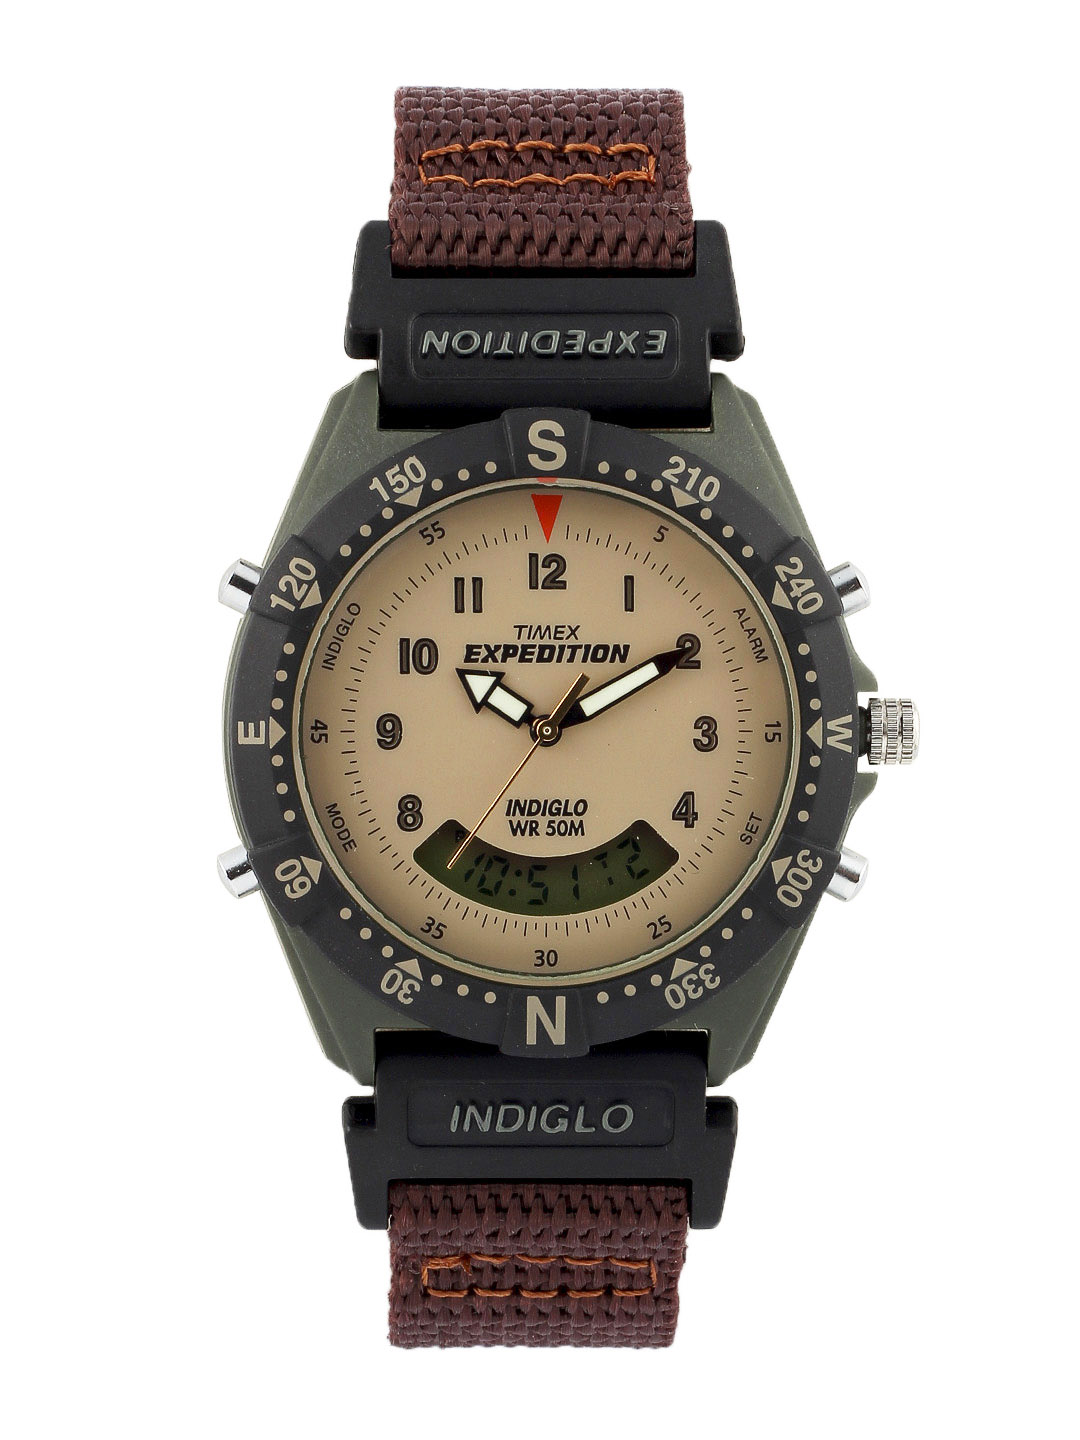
Timex Men Brown Watch
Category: Accessories / Watches / Watches
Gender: Men
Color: Brown
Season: Winter 2016
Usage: Casual